Ali Bach Hamba

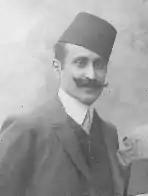
Ali Bach Hamba

Ali Bach Hamba (1876 - 29 October 1918) was a Tunisian lawyer, journalist and politician. He co-founded the Young Tunisians with Béchir Sfar in 1907.